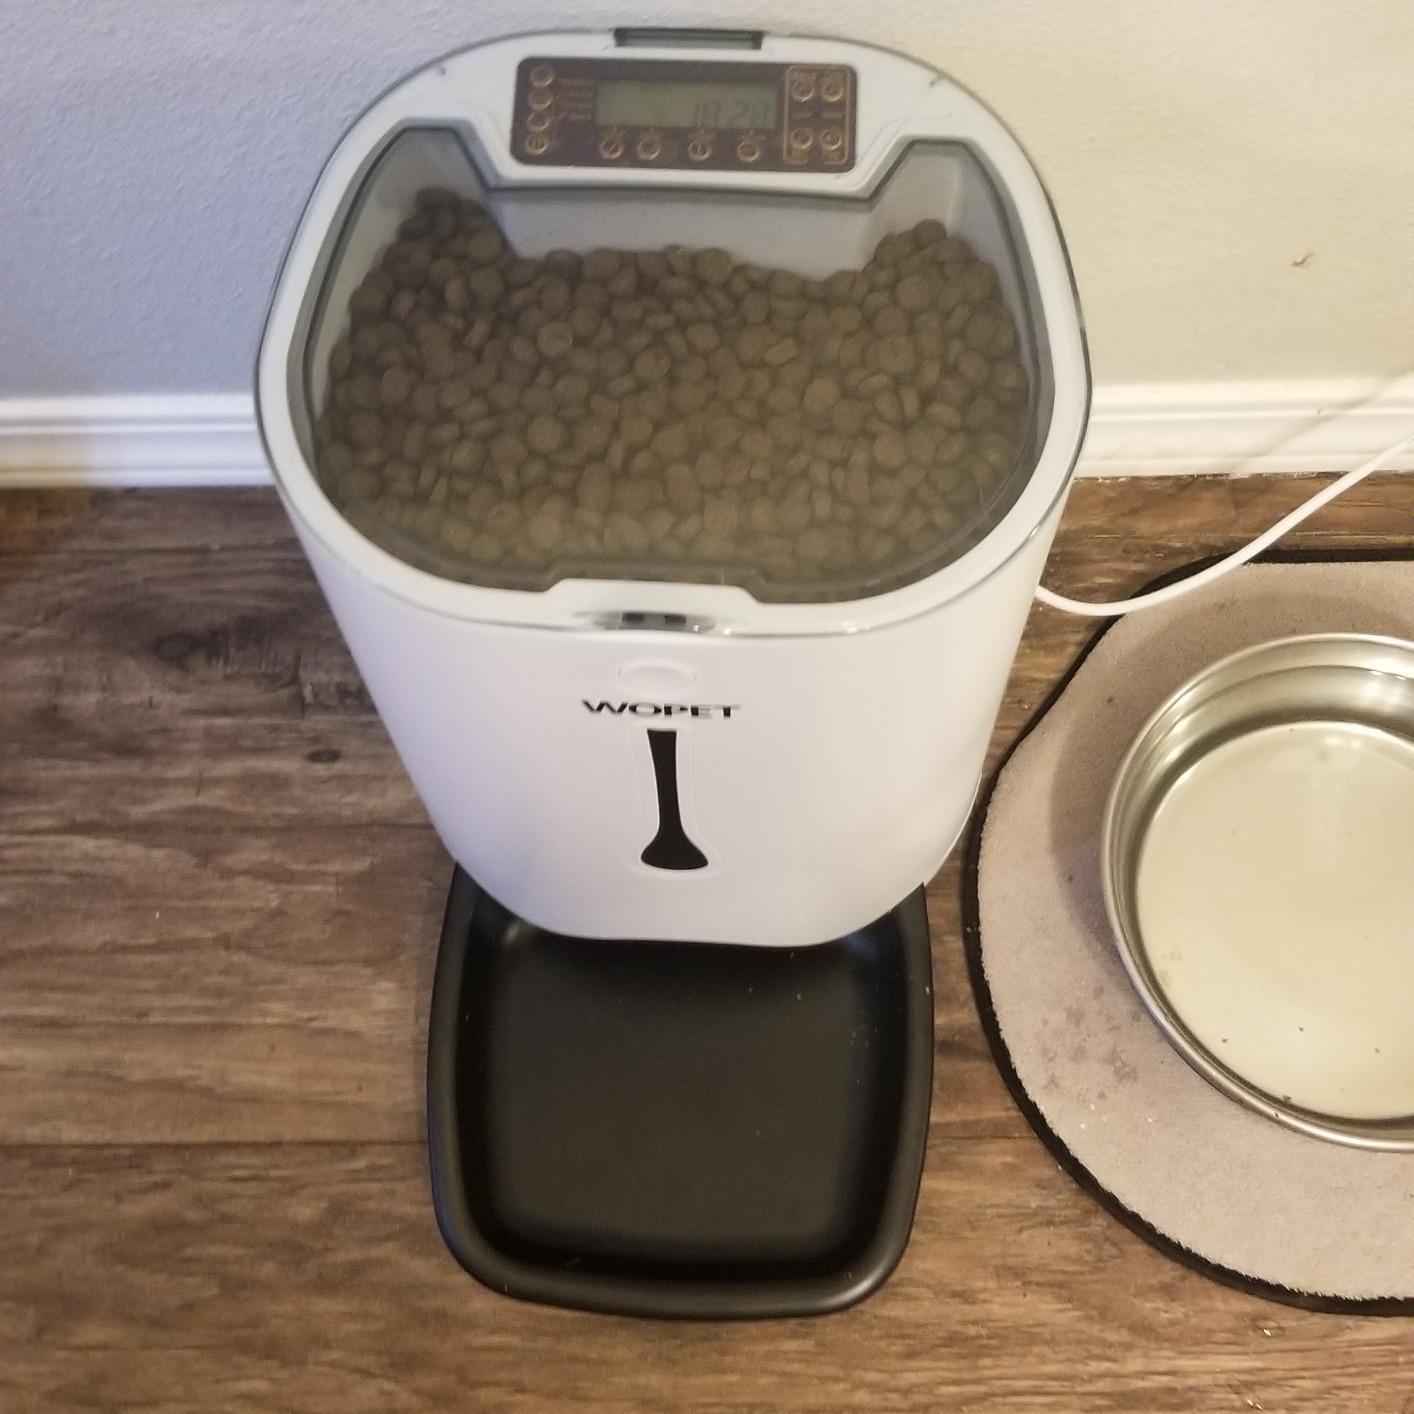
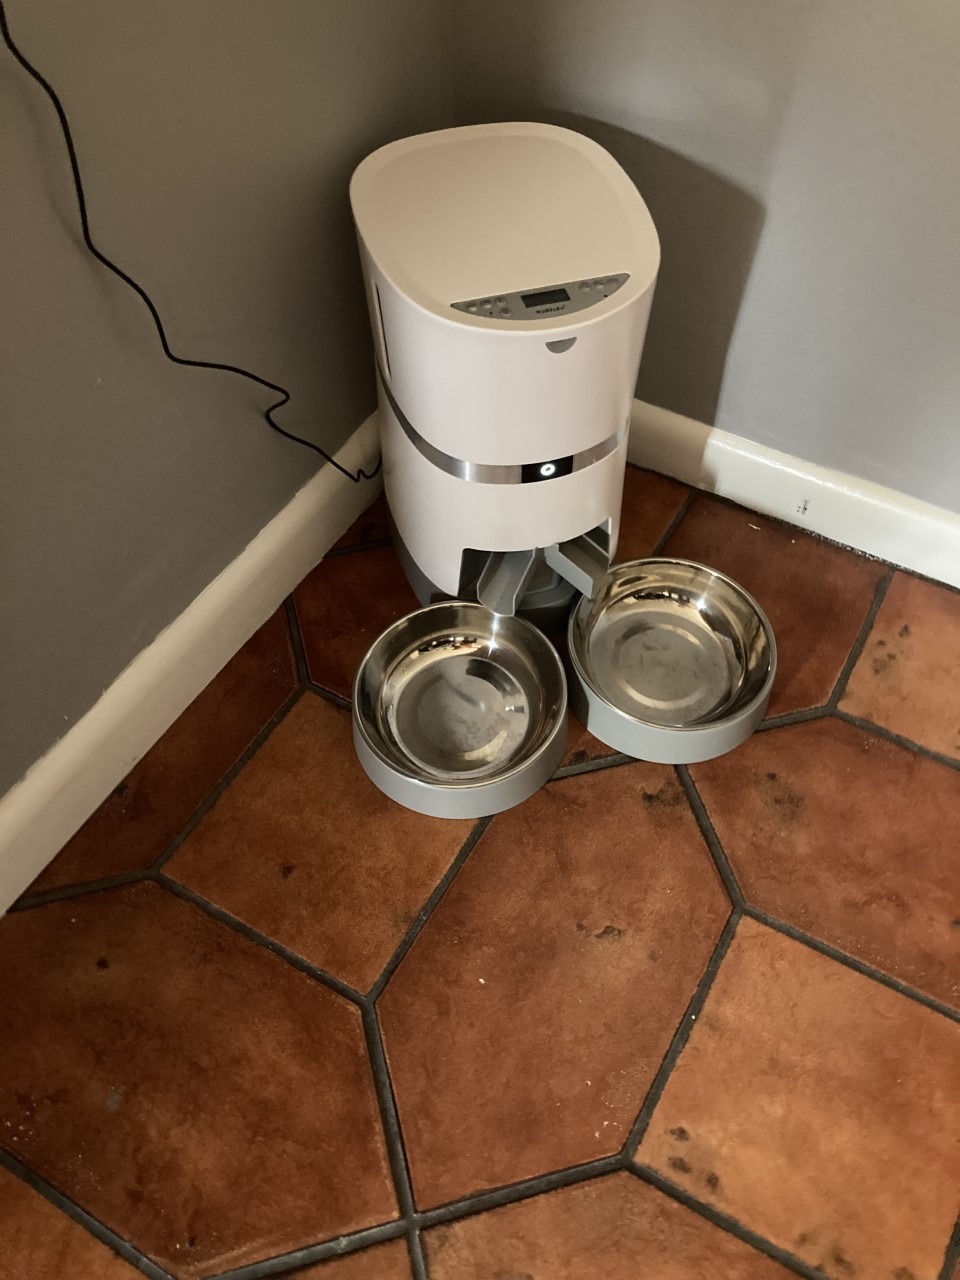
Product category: items_feeder
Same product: no